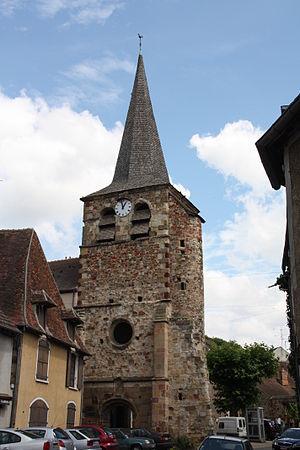
Hérisson, France This file was uploaded with Commonist.
Hérisson est une commune française, située dans le département de l'Allier en région Auvergne-Rhône-Alpes, sur l'Aumance, à une quinzaine de kilomètres de son confluent avec le Cher.
L'église Saint-Sauveur est une église située à Hérisson, en France.
Cet article recense une partie des monuments historiques de l'Allier, en France.